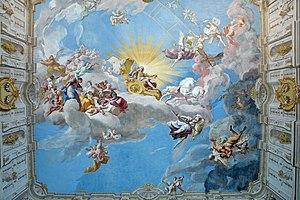
Paul Troger, né le 30 octobre 1698 à Welsberg dans le Tyrol du sud et mort le 20 septembre 1762 à Vienne, est un peintre baroque autrichien.
L'abbaye de Göttweig est une abbaye bénédictine appartenant à la congrégation bénédictine d'Autriche qui se trouve près de Krems an der Donau en Basse-Autriche. Elle fait partie depuis 2000 de la liste du patrimoine mondial en Europe de l'UNESCO.